Bay City Billikens

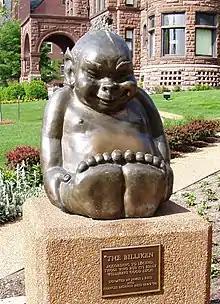
(2004) Billiken statue on the campus of St. Louis University. St. Louis, Missouri.

In 1911, the Bay City team was known by another nickname, adopting the "Billikens" moniker for the team. Created in the era, a Billiken is good luck charm doll or figurine. It is said that the possessor of the Billiken will have perpetual good luck. The Billiken figure was first patented in 1908, and mass produced after the patent. The Billiken is known as "The God of Things as They Ought to Be".